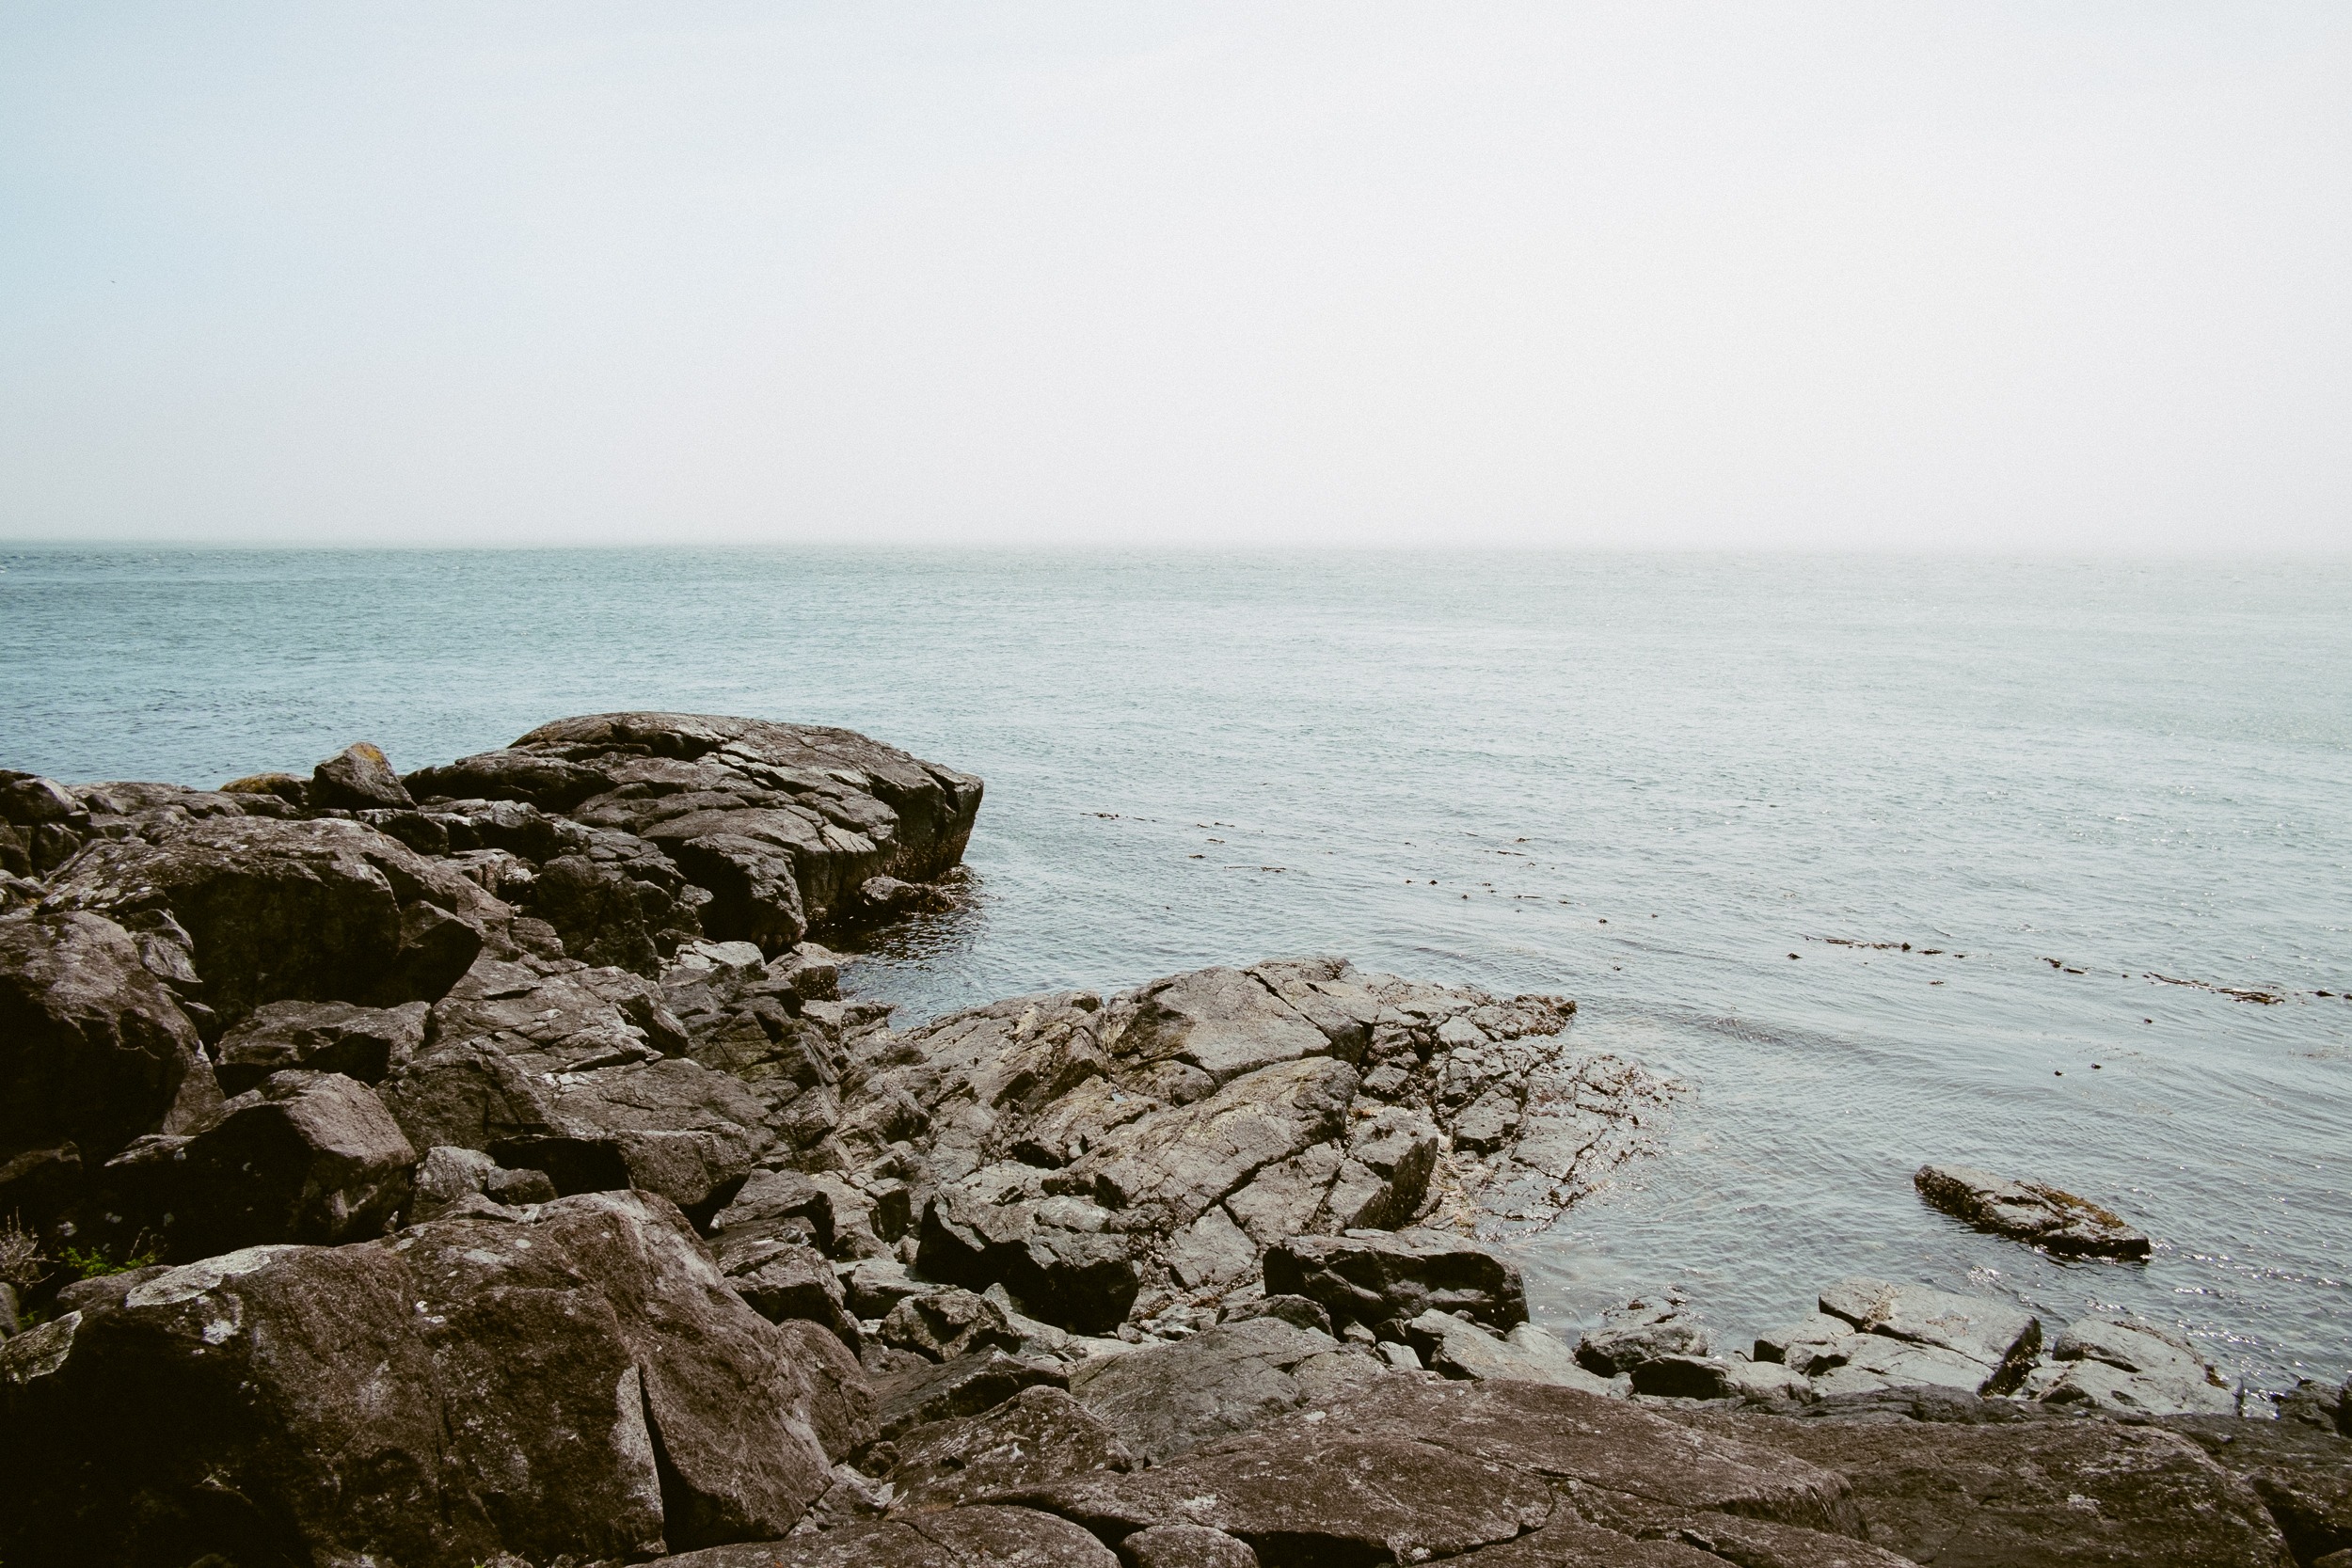
beach, sea, coast, water, nature, sand, rock, ocean, horizon, sky, shore, wave, coastline, shoreline, cliff, cove, tranquil, calm, bay, rocky, terrain, material, body of water, rocks, grey, quiet, cape, wind wave, sean